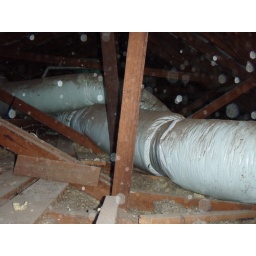
Note green gravity hot water service in the distance - It's bloody dusty up there.